Landås

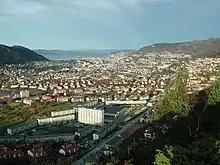
A view of Landås from Natlandsfjellet.

Landås was a separate administrative borough until the year 2000, when it was merged with the northern part of the borough of Løvstakksiden borough forming Årstad borough. In 1994, Landås borough had a population of 20,252 people.